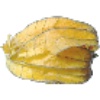
Label: physalis_with_husk